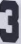
Number: 3